Agilulf

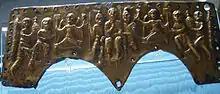
Gilt bronze forehead plate of a lamellar helmet depicting the coronation of King Agilulf, found at Valdinievole, now in the Bargello National Museum, Florence.

Agilulf was chosen as king on the advice of Theodelinda, the Christian queen and widow of Authari, whom he subsequently married. Although he assumed the royal title in November 590, his formal investiture—being raised on a shield by Lombard warriors—took place in Milan in May 591.